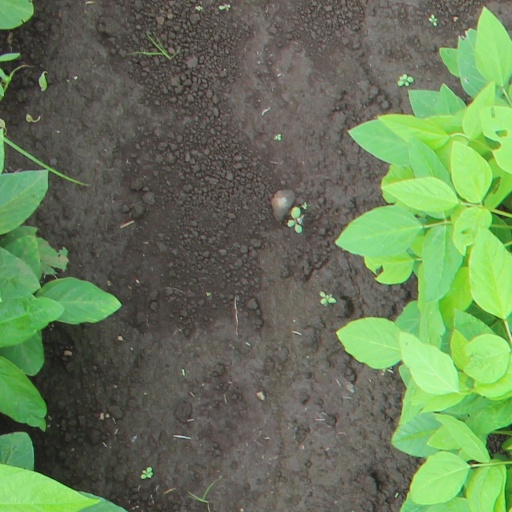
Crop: soybean